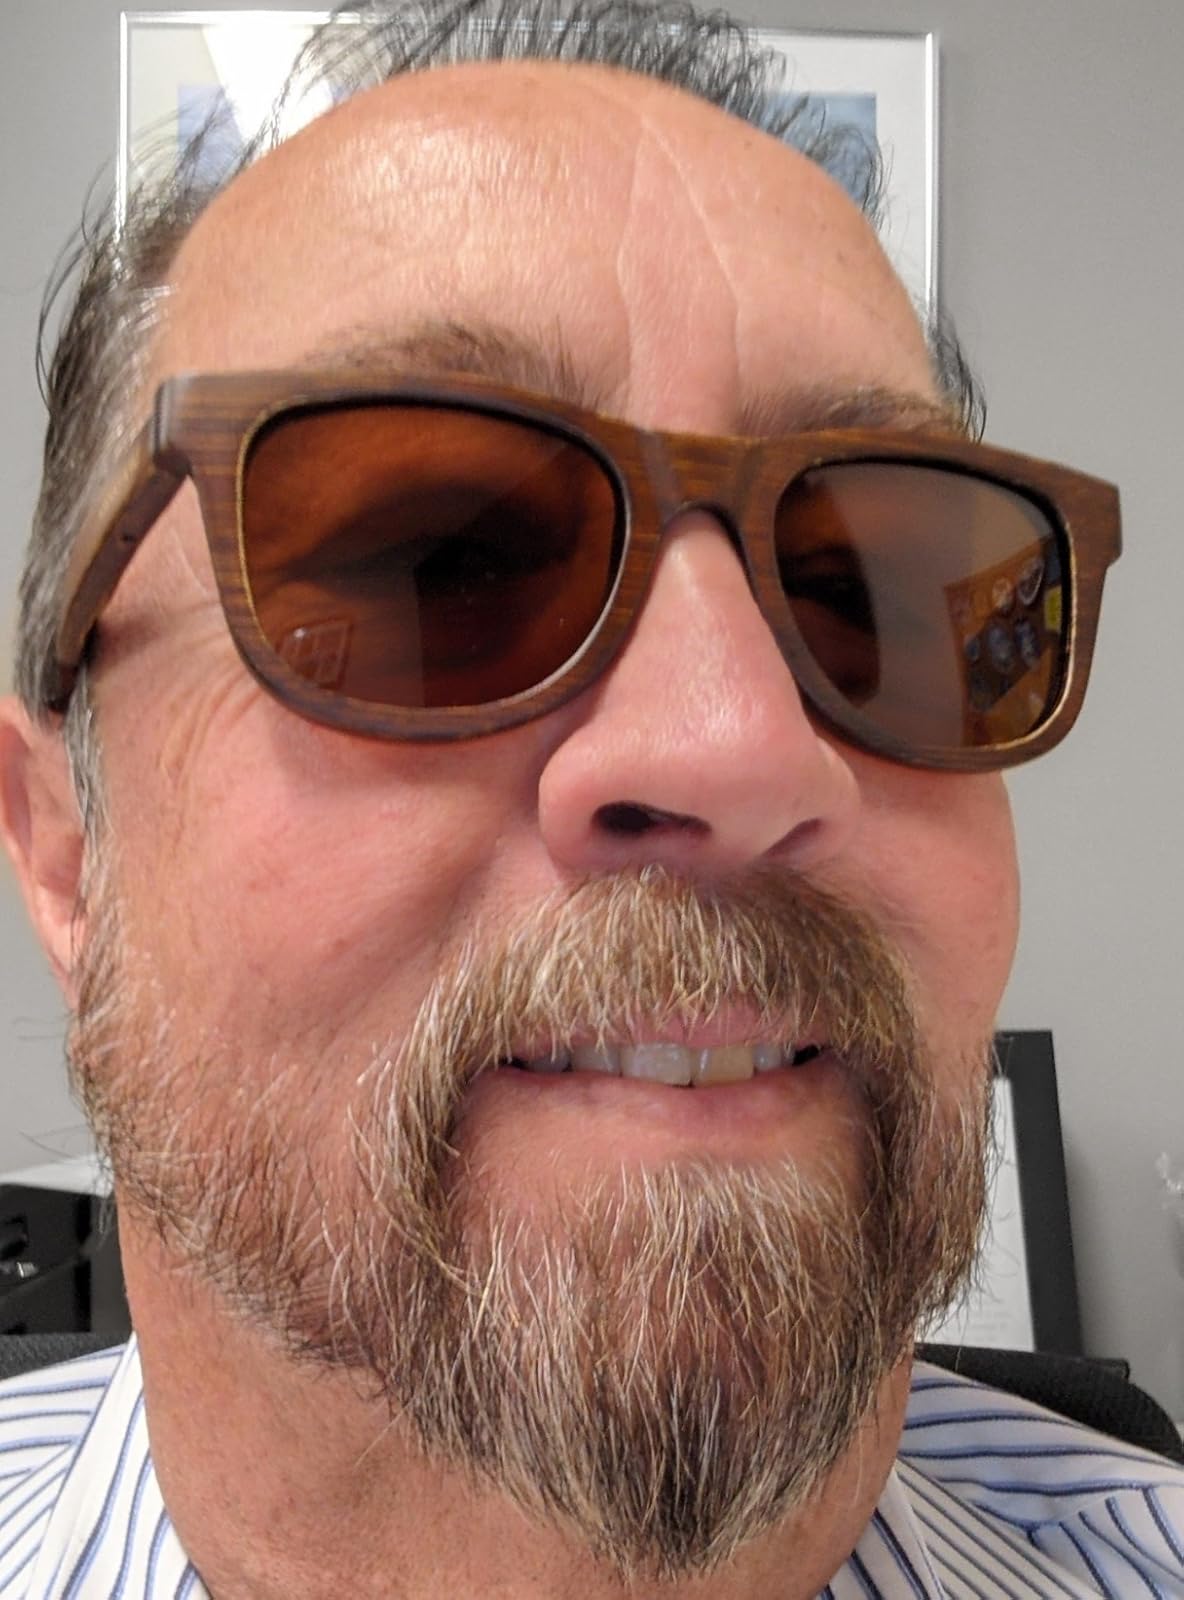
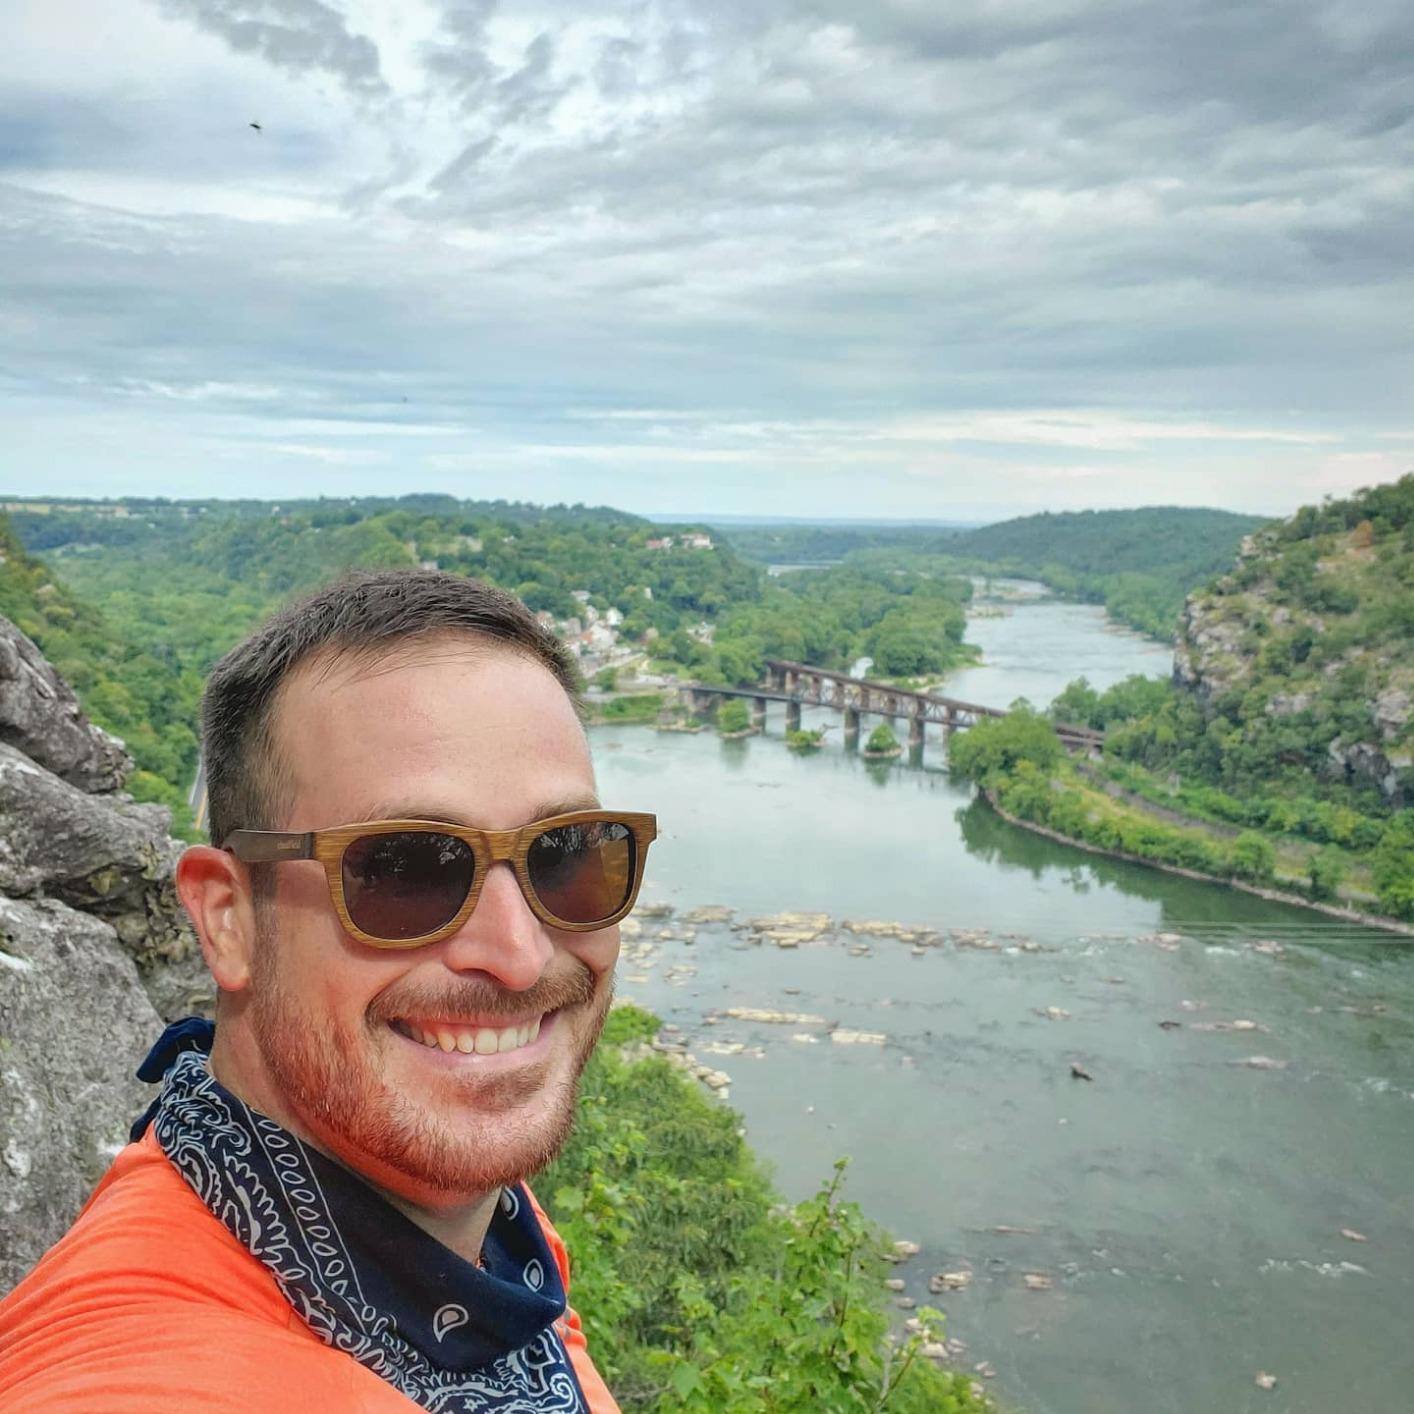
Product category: accessories_sunglasses
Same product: yes